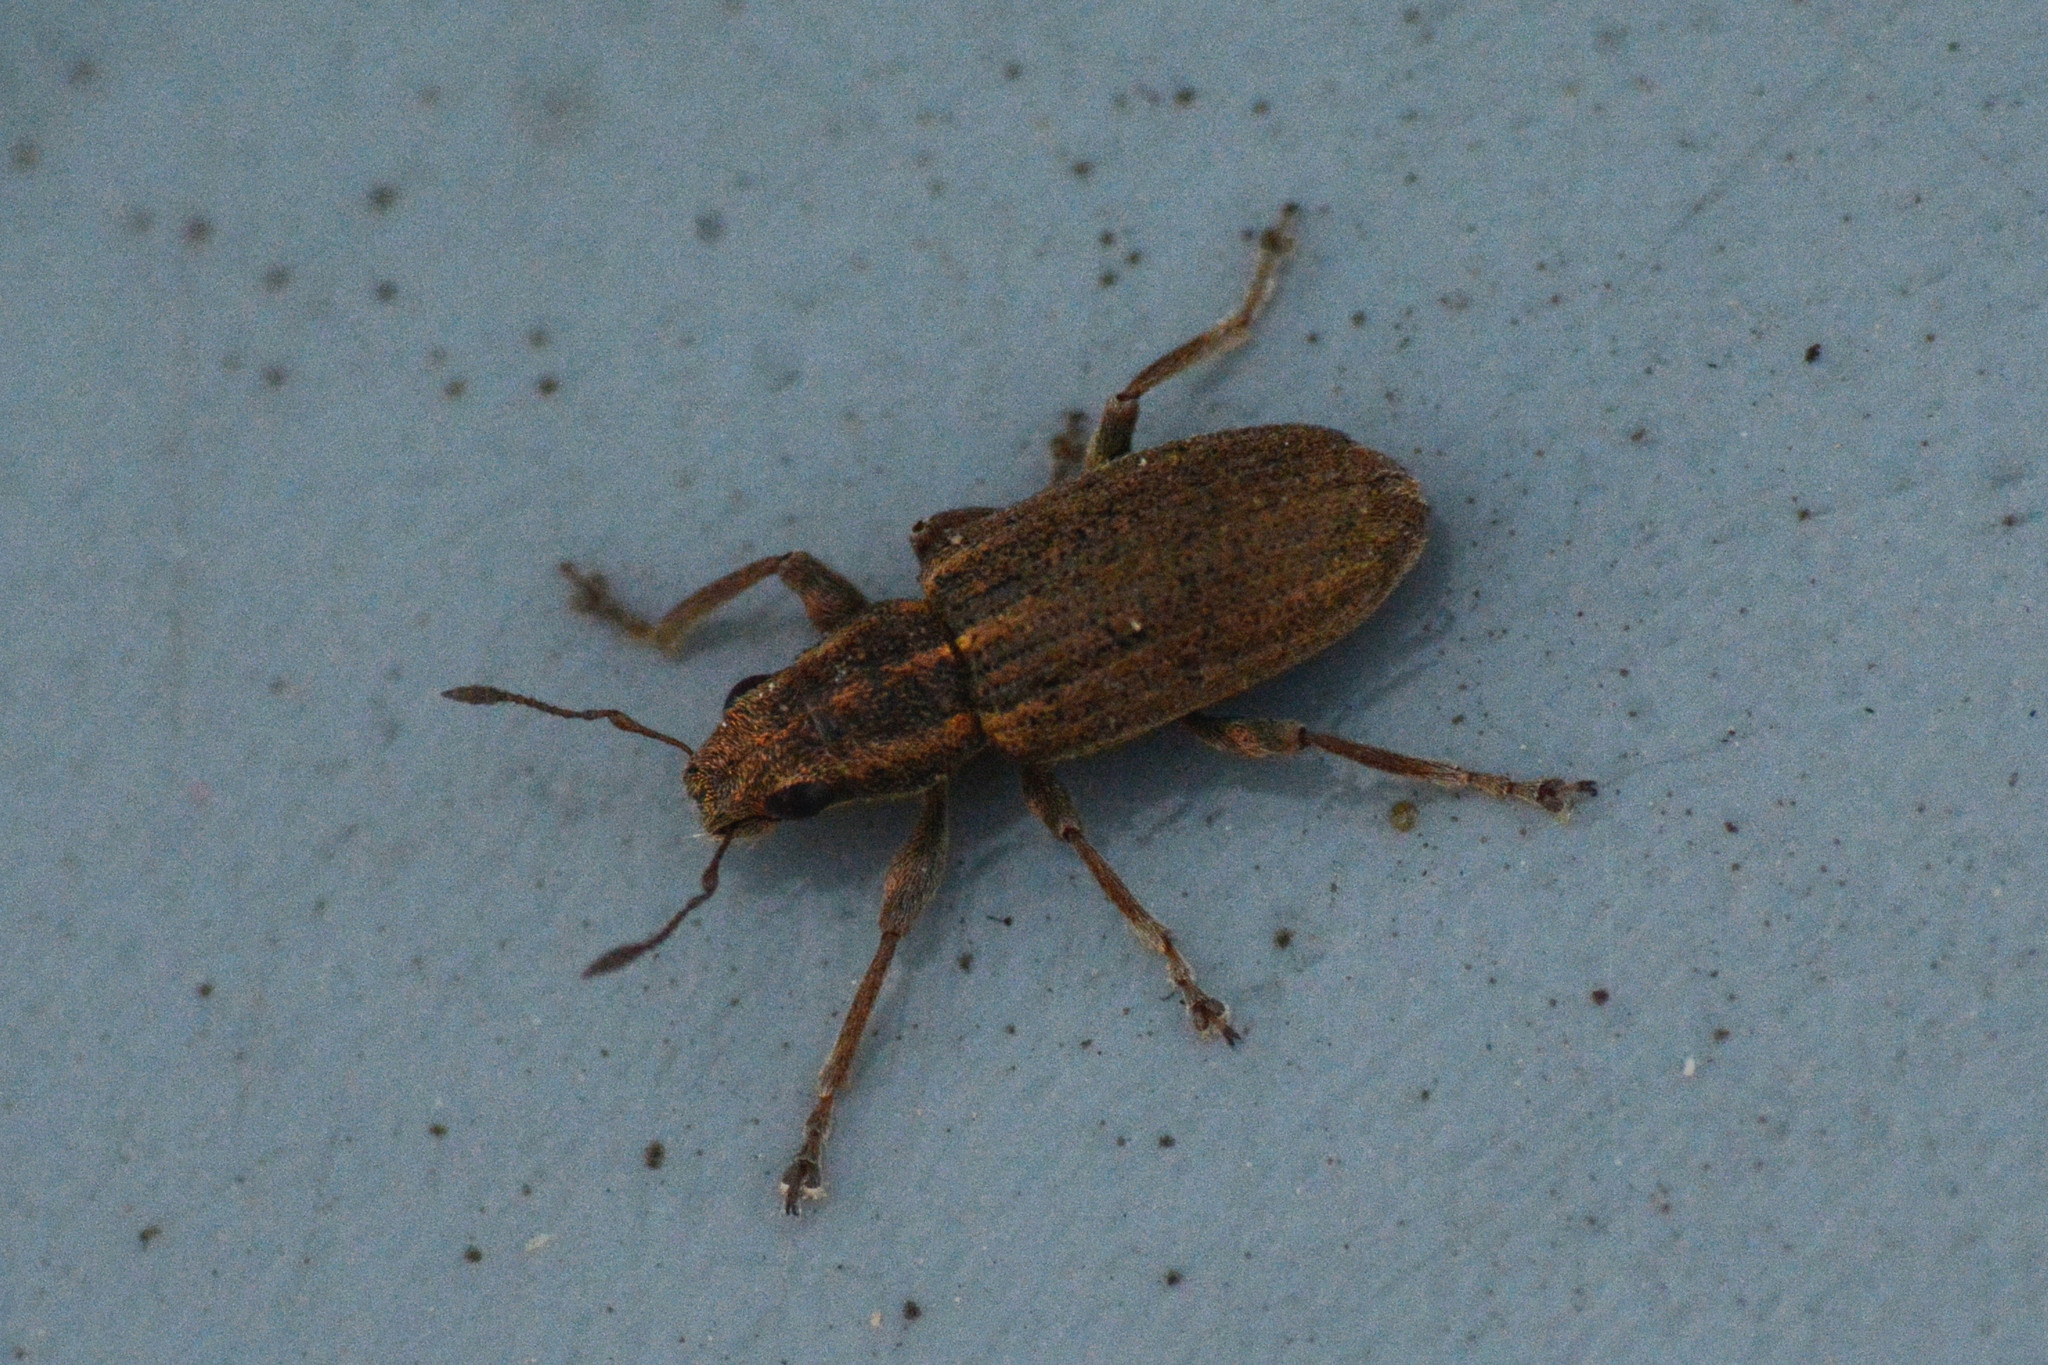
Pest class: pea_leaf_weevil